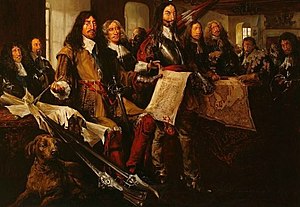
Preben von Ahnen / Liv og virke / Ahnens krigsindsats under under Karl Gustav-krigene / Svenskerne erobrer Trøndelag og nordmændene forbereder modoffensiv
Kong Fredrik III underskriver krigserklæringen mod Sverige i 1657.
Preben von Ahnen var en dansk-norsk embedsmand og militær kommandant. Han stammede fra en adelsslægt fra Pommern og kom til Norge i 1629. Efter en militær karrière blev han udnævnt til lensherre for Nordlandene i 1646. Senere blev lenene afviklede og amterne indført, derved blev han den første amtmand i Nordlandene. I de 20 år, hvor han besad disse stillinger, udmærkede han sig som administrator og militær, han bidrog til at udvikle flere næringsveje og blev en af landets største indehavere af jordegods, således ejede han at jernværk. Blandt andet oprettede han Ulefos Jernværk sammen med svogeren Ove Gjedde. I slutningen af sit liv blev han amtmand i Bratsberg Amt.